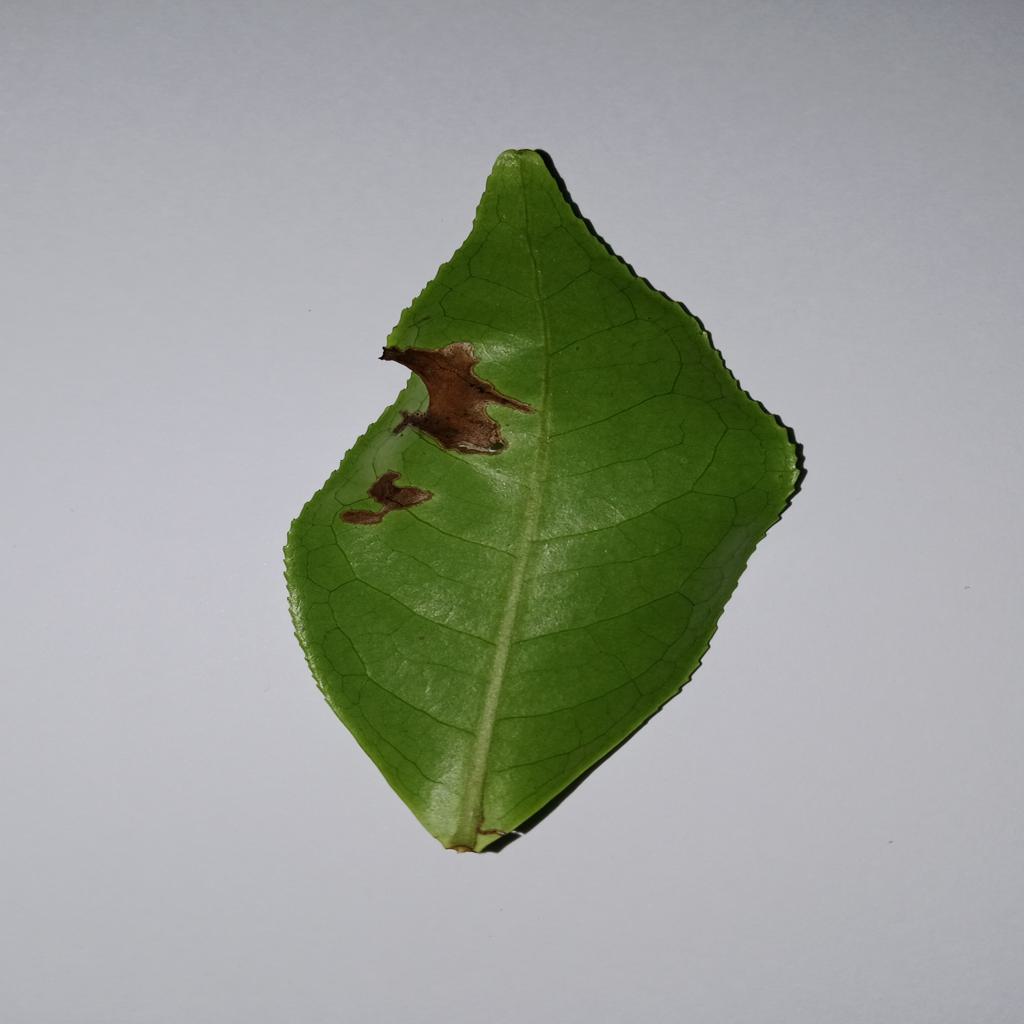
Label: Tea red leaf spot